Lahore Composting Facility

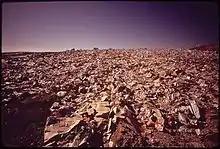
Open dumping carries serious environmental effects

The increase in population has exerted immense pressure on the social and physical infrastructure of the city, leading to various socio-economic and environmental problems. Inadequate solid waste management is one of the most visible and pressing problems in the city, contributing to an unattractive environment, poor sanitation, disease, pollution of water bodies and general environmental degradation. Due to its high population growth and the lack of resources, waste management has become a challenge for the city. This project addresses the need to dispose of solid waste in economically beneficial ways without putting an extra burden on the infrastructure of Lahore city .